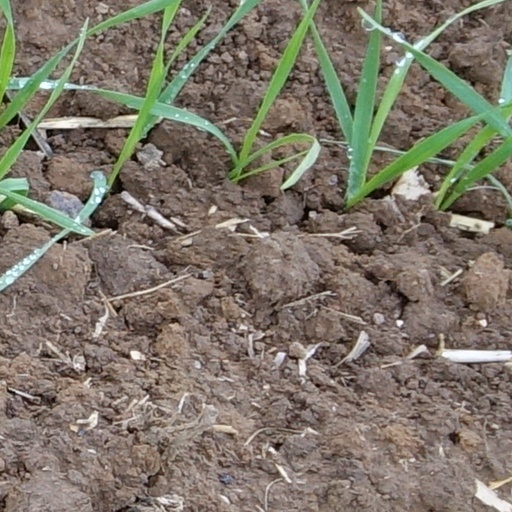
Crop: wheat